Lorenzo Ginori Lisci

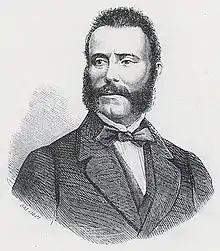

Lorenzo Ginori Lisci (23 May 1823 – 13 February 1878) was an Italian politician. He was born in Florence. He was mayor of his hometown.